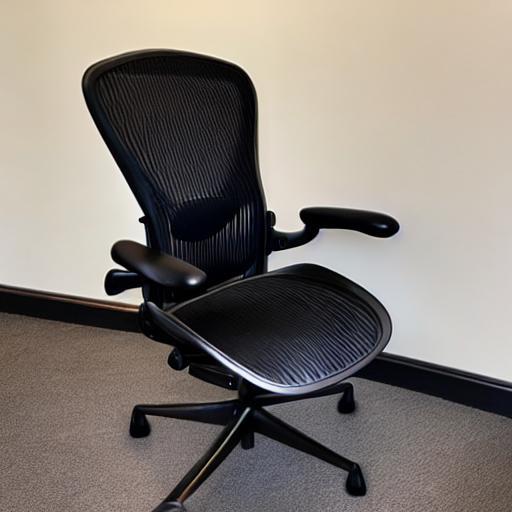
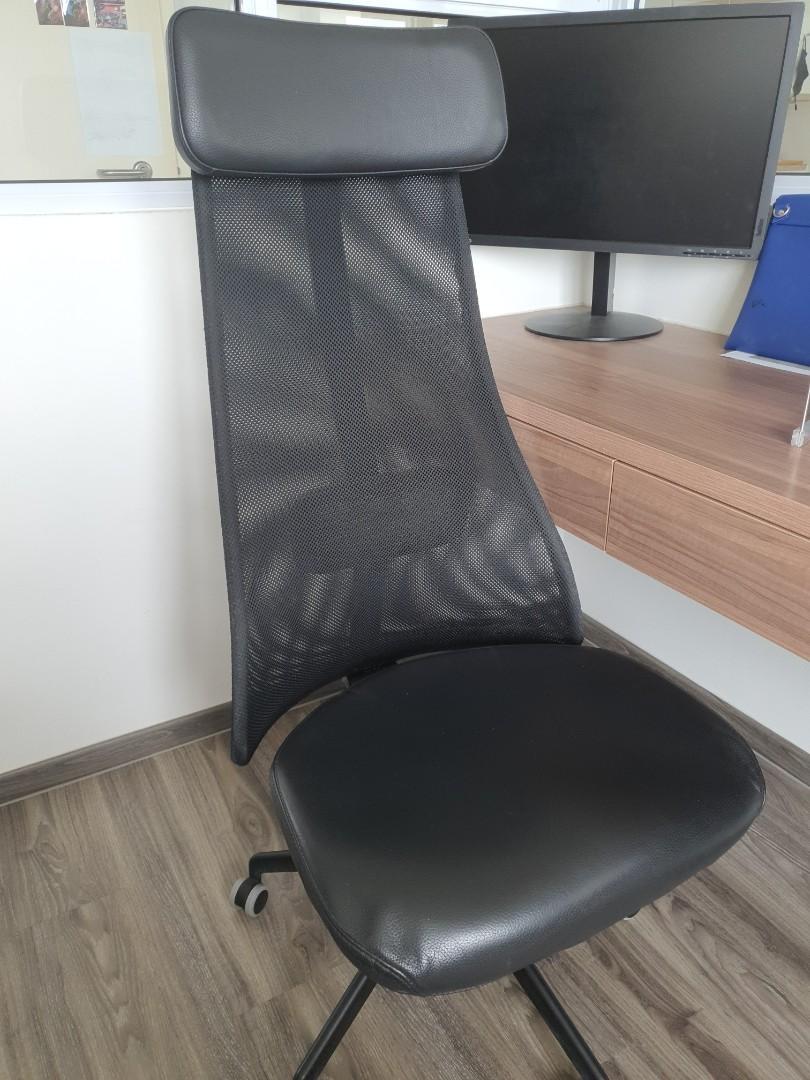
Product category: items_chair
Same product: no